Syndrome of subjective doubles

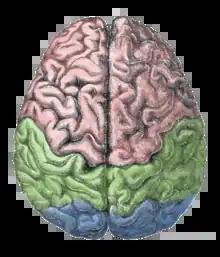
Cerebral hemispheres: Lesions in the right hemisphere, frontal lobes (pink), and temporal lobe(not shown) are linked to the syndrome of subjective doubles.

Some hypothesize that this delusion is a result of facial processing deficiencies, as it has seemingly similar symptoms of prosopagnosia; however, recognition of most faces is impaired in this delusion. Facial processing deficiencies also do not account for the occasion in which multiple doubles are reported.